Bicycle suspension

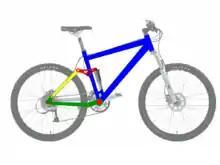
Linkage driven single pivot rear suspension

There are two types of linkage driven single pivots, those in which the extra linkages that connect the main swingarm to the shock play a structural role in the rigidity of the rear section, which are the four bar single pivot designs, and those in which this rigidity is assured by the swingarm alone. In this case the linkages are used to optimize the suspension rate. They may in some cases be designed to add extra rigidity but their role in this regard is not as crucial as in a four bar design.